Hélène Monastier

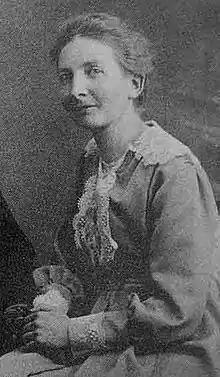

Hélène Monastier (2 December 1882 – 7 March 1976) was a Swiss peace activist and teacher in Lausanne.